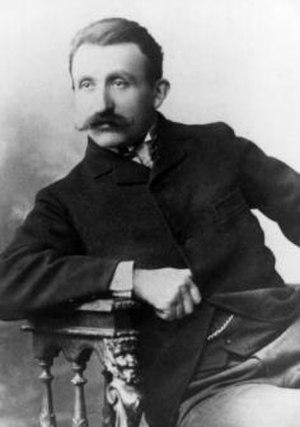
Carlo Somigliana est un mathématicien italien dont les recherches, en fidèle disciple d’Enrico Betti et d’Eugenio Beltrami, ont été pour l'essentiel consacrées à la physique mathématique. Il est l’auteur d’importantes contributions à la théorie mathématique de l’élasticité linéaire : l’équation intégrale de Somigliana, analogue à la formule de Green en théorie du potentiel, et la théorie des dislocations. Il s’est également intéressé à la propagation des ondes sismiques, à la gravimétrie et à la glaciologie. Il est un descendant d’Alessandro Volta : précisément, l'illustre physicien de Côme était l'aïeul de la mère de Carlo, Teresa Volta.